Salesian school

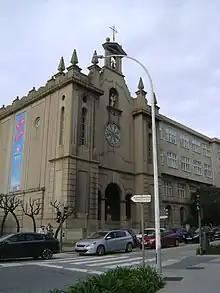
Salesian school in La Coruña, Galicia (Spain).

The figure at the center of a Salesian school is Saint John Bosco or Don Bosco, who is also known as "Father, teacher, and friend of the youth." Don Bosco was a 19th-century visionary from Italy who created a system of education for boys and girls from marginalized areas of society. For Don Bosco, "Prevention" meant helping a youth before he or she gets into trouble. Don Bosco's system has three aspects: loving kindness; reason, and religion. These three aspects have been the object of studies by scholars throughout the 20th century.